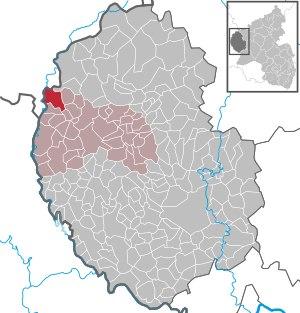
Lützkampen est une municipalité allemande située dans le land de Rhénanie-Palatinat et l'arrondissement d'Eifel-Bitburg-Prüm.